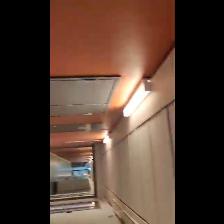
Label: NonHuman